Mediolabrus comicus

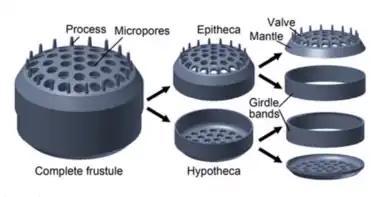
General structure of a centric diatom shell, the frustule

Cells of "M." "comicus" have diameters between 1.9 and 6.0 μm. The larger cells are discoidal with flat valve faces (ends of the siliceous shell), while the smaller ones are spherical or even oblong. Valve margins are very narrow and marginal areolae (small regularly repeated pores) terminate close to the valve edge. There are 6–8 areolae per 1 μm. Each valve face has one central rimoportula (lip-like pore) surrounded by two to four fultoportulae (tube-like pores). Only a single rimoportula near the valve center is a diagnostic feature of the genus "Mediolabrus". External fultoportula tubes are well developed as fluted cylinders, rising to over 0.5 "μ"m in height above the mantle (side of the valve). The central rimoportula tube can reach up to 2.4 "μ"m in height in large cells. The copulae that protect dividing cells are very thin and not discernible in non-dividing cells. The fultoportulae extrude long threads (presumably of chitin) that connect cells within the small colonies.